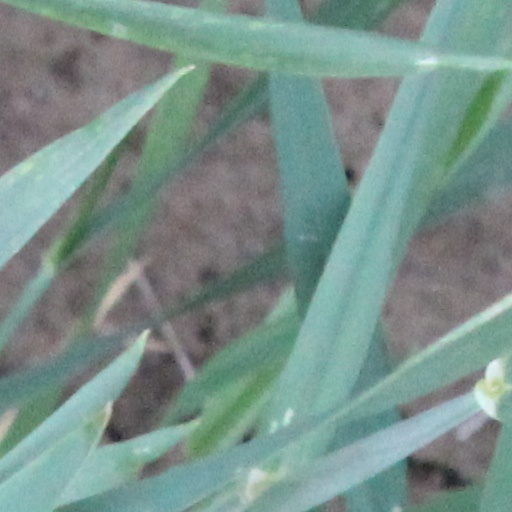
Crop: wheat